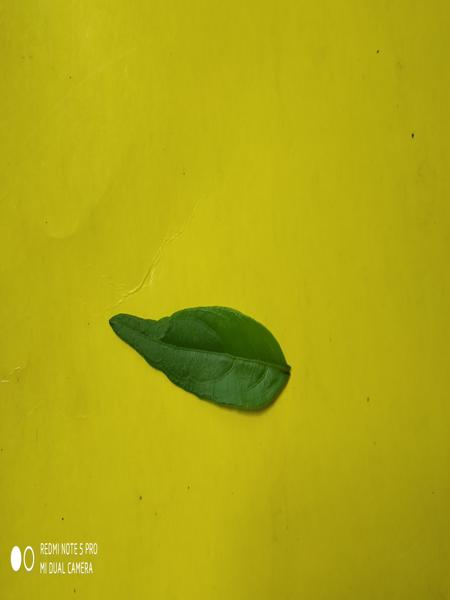
Plant: Nelavembu